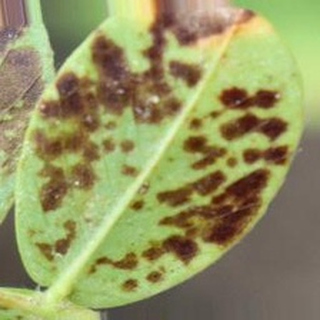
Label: groundnut_rust